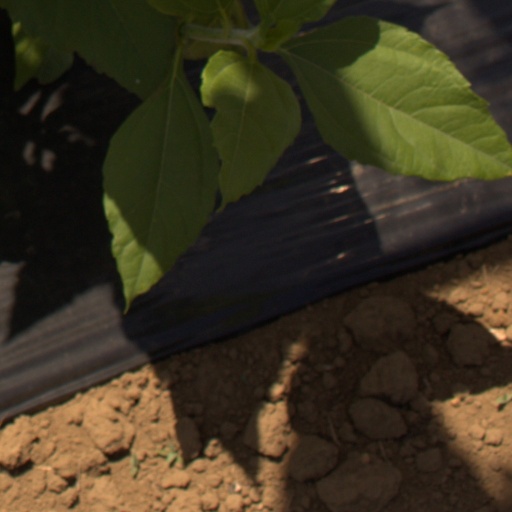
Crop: Jerusalem artichoke